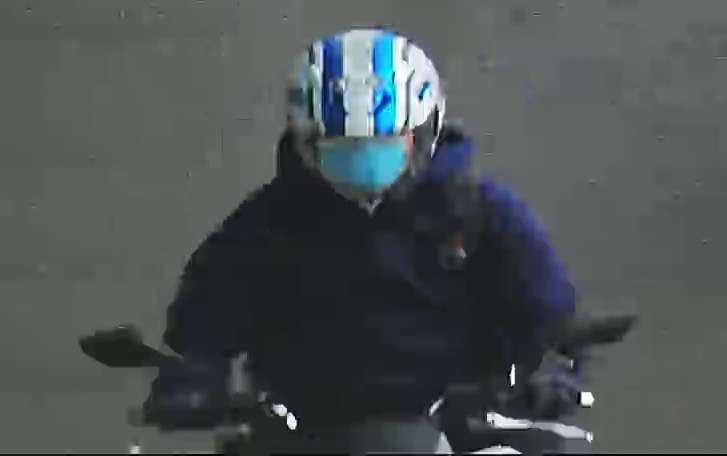
person-with-helmet: 1
person-without-helmet: 0